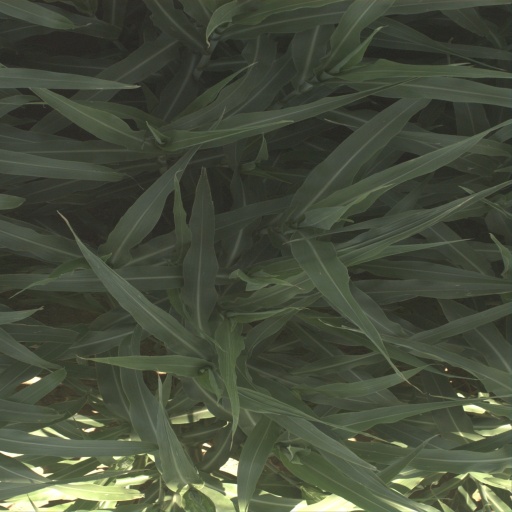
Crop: sorghum